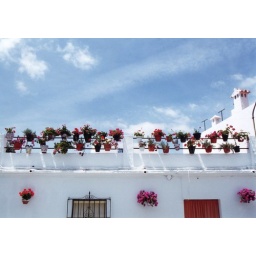
flower pots setting against blue and white